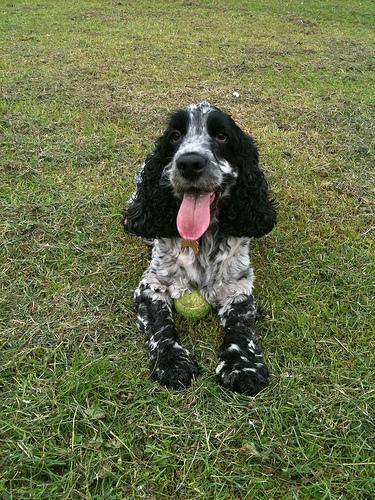
Breed: english cocker spaniel